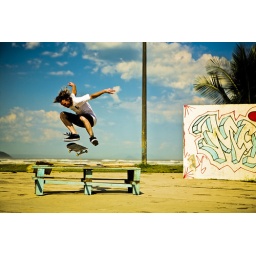
Levi Browns got pop, flat ground kickflip over table